Tunnels in popular culture

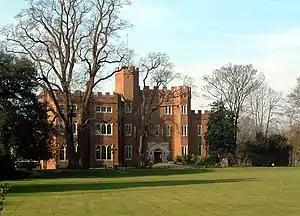
Hertford Castle

Richmond Castle in North Yorkshire stands in a cliff-top position overlooking the River Swale. A potter named Thompson is said to have discovered a tunnel entrance at the bottom of this cliff. Following it deep into the hillside, he came to a large cavern where slept King Arthur and his knights around the famous Round Table. On the table lay an ancient horn and a mighty sword. Thompson reached out and picked up the horn, but the sleepers began to awake and, fearing for his life, the potter fled. As he raced down the tunnel back to daylight and safety, he heard a voice behind him declare: